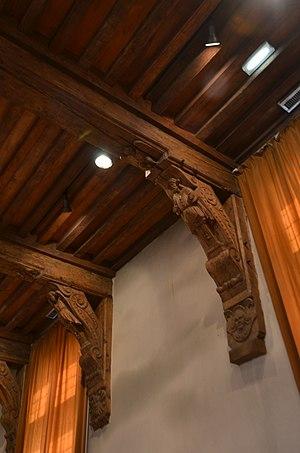
Les salles d'Anchin de Douai (Nord, France).
L'ancien collège d’Anchin était un collège jésuite des Pays-Bas méridionaux fondé en 1568 par l'abbaye bénédictine d'Anchin, à Douai. Il fut le plus grand collège de l'université de Douai. Après l’expulsion des jésuites le collège devint « lycée impérial ». Les bâtiments sont occupés aujourd’hui par le lycée Albert-Châtelet.